Oppenheimer Diamond

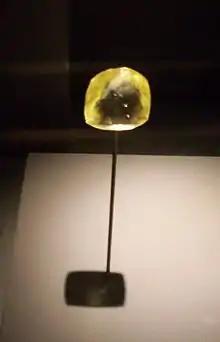
Oppenheimer Diamond displayed in the Smithsonian Institution

The Oppenheimer Diamond, a nearly perfectly formed yellow diamond crystal, is one of the largest uncut diamonds in the world, and measures approximately . It was discovered in the Dutoitspan Mine, Kimberley, South Africa, in 1964. Harry Winston acquired the stone and presented it to the Smithsonian Institution in memory of Sir Ernest Oppenheimer.